Aag Ka Gola

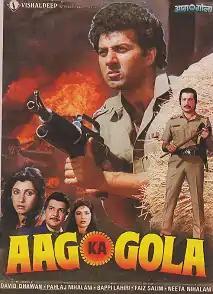
Theatrical release poster

(English translation "Fire Ball") is a 1989 Indian Hindi-language action film directed by David Dhawan, starring Sunny Deol, Dimple Kapadia, Shakti Kapoor and Prem Chopra.